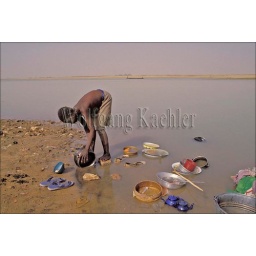
Mali, mopti, bani river, local girl washing dishes and laundry in river